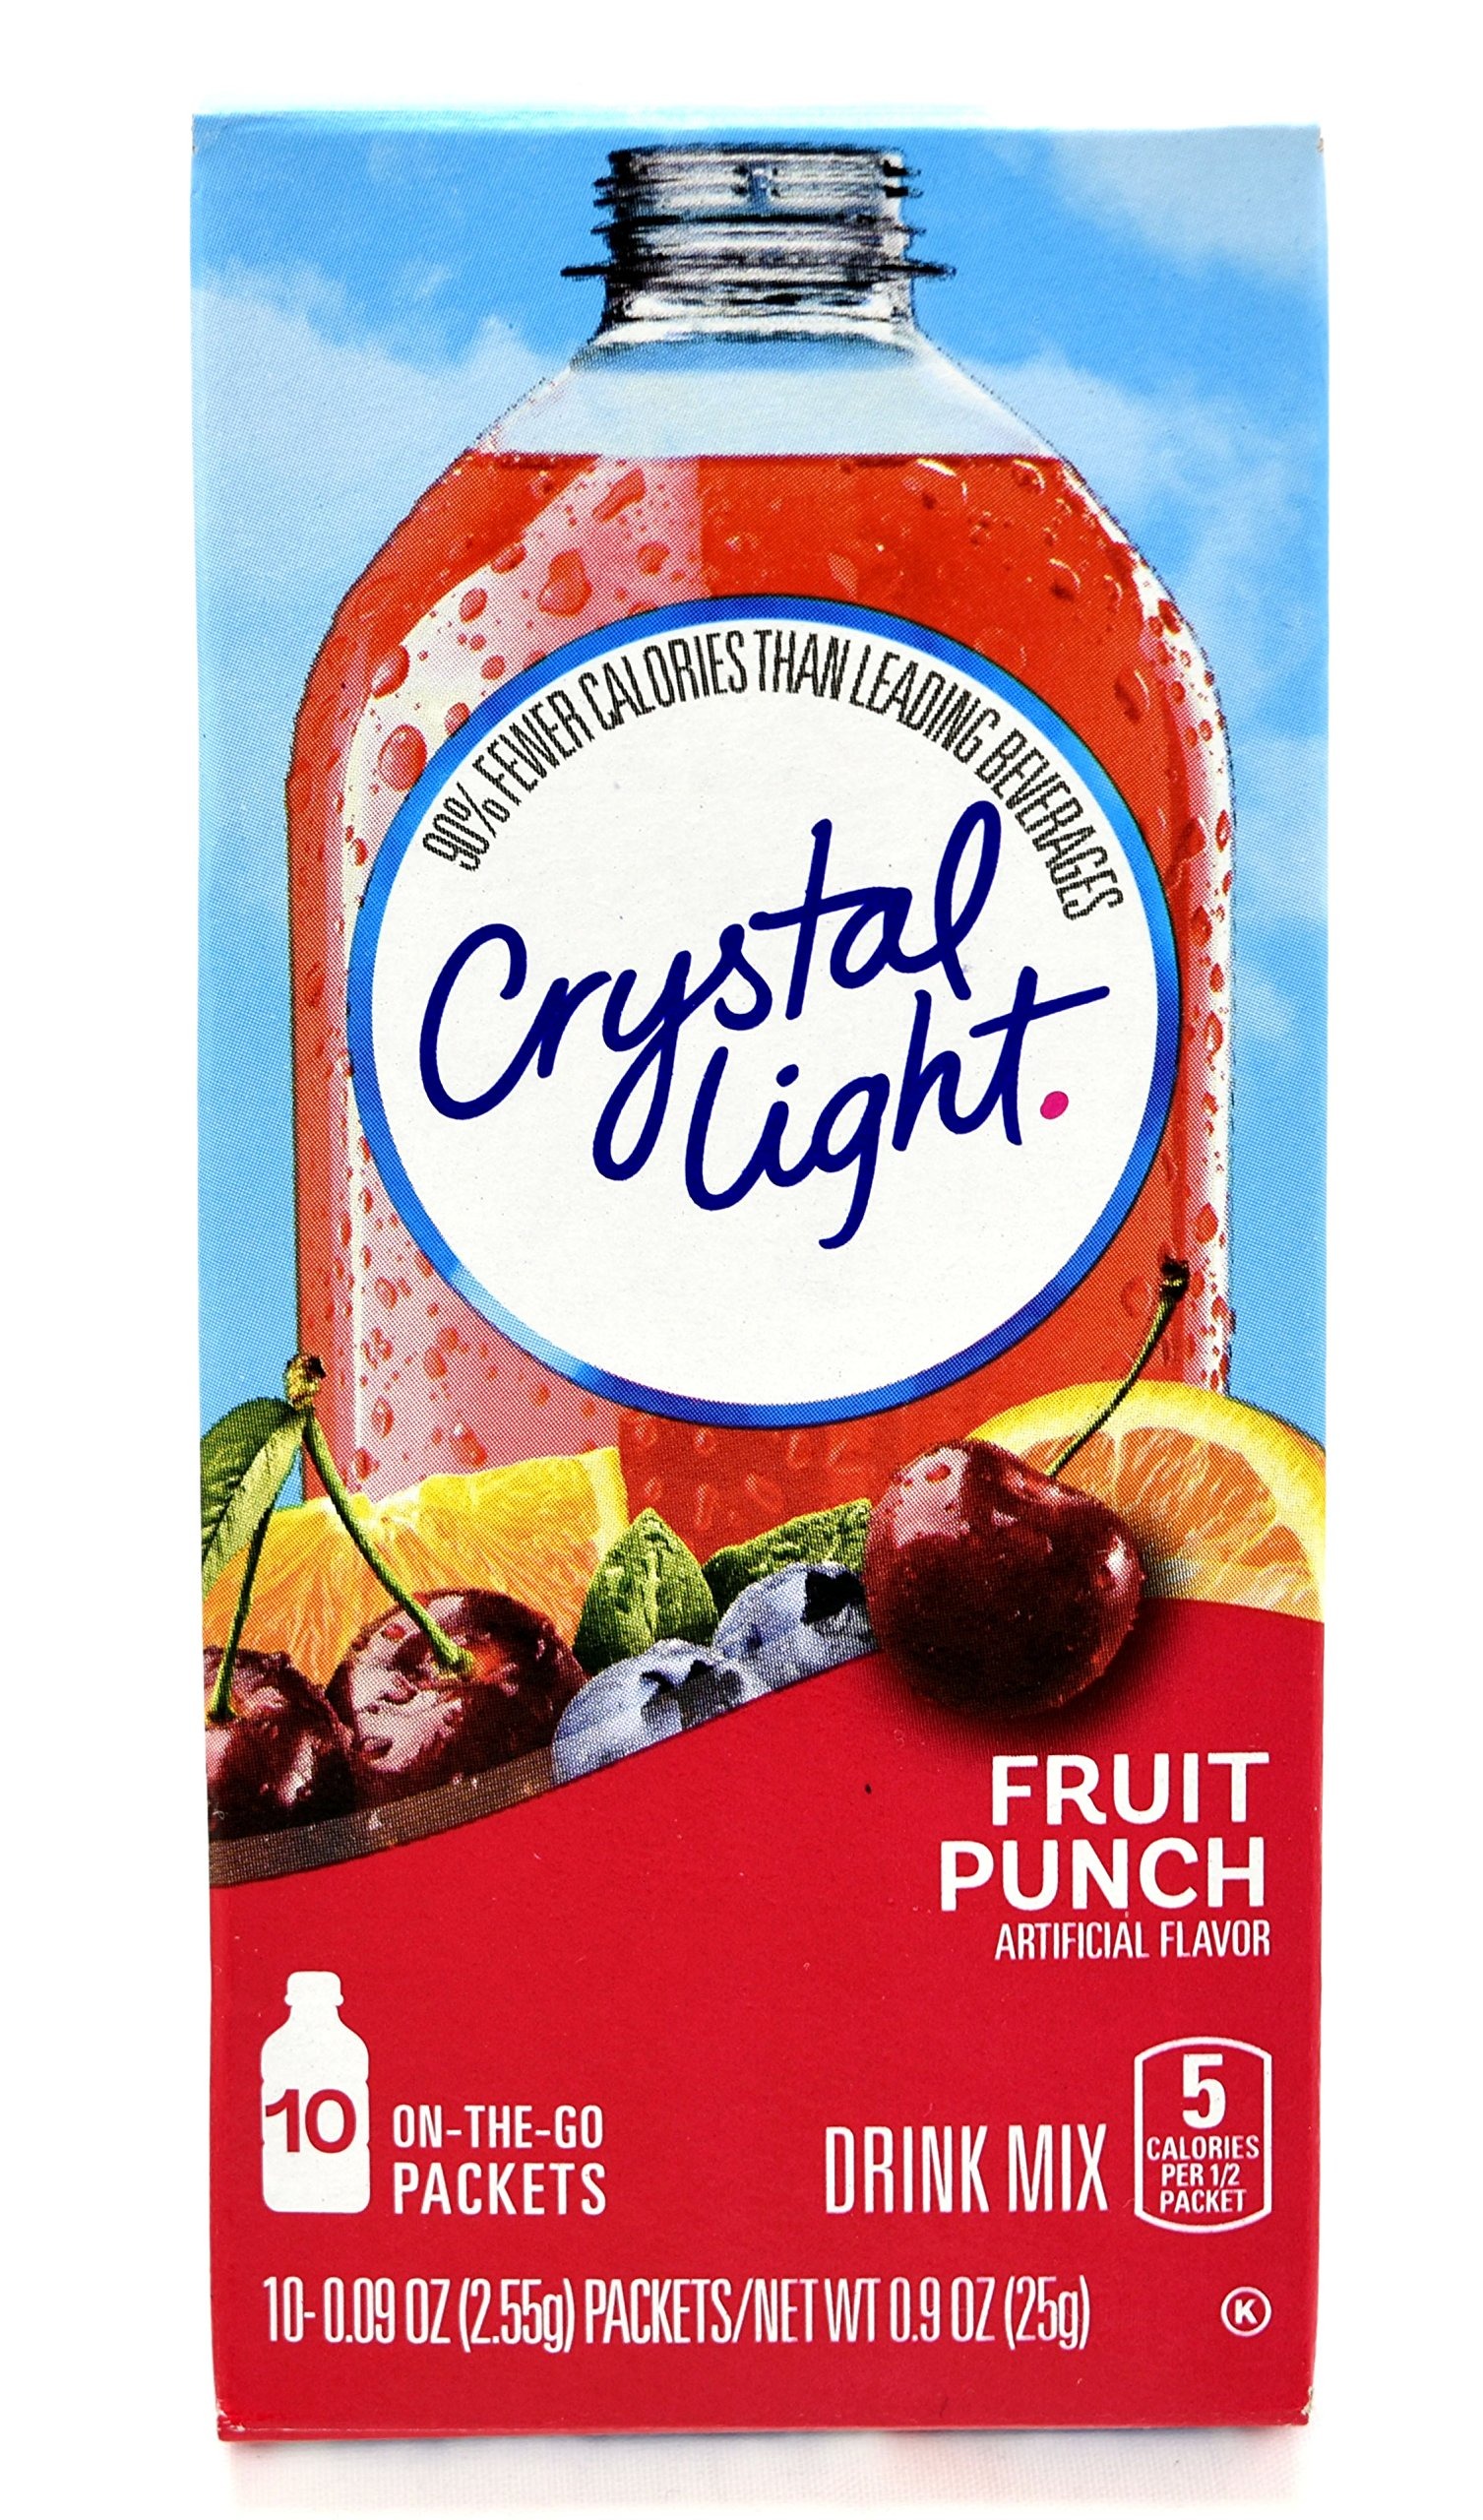
Item Name: Crystal Light On The Go Fruit Punch Drink Mix, 10-Count Boxes (Pack of 10)
Bullet Point 1: Each Crystal Light On The Go Box Contains 10 Individual Packets that You Mix with Up to 16.9 Fluid Ounces (500 ml) of Water
Bullet Point 2: Each Crystal Light On The Go 8 Ounce Serving Contains 5 Calories
Bullet Point 3: Crystal Light On The Go has 90% Fewer Calories than Leading Beverages
Bullet Point 4: Crystal Light Fruit Punch Contains No Caffeine and is Kosher
Bullet Point 5: Crystal Light Fruit Punch is Low in Sodium and Gluten Free
Product Description: Crystal Light On The Go turns the water you need into the water you will love. It transforms ordinary water with fabulous fruit flavors and tantalizing teas. Each sip is the perfect way to refresh, renew and satisfy your thirst for something different.
Value: 10.0
Unit: count

Price: 14.48